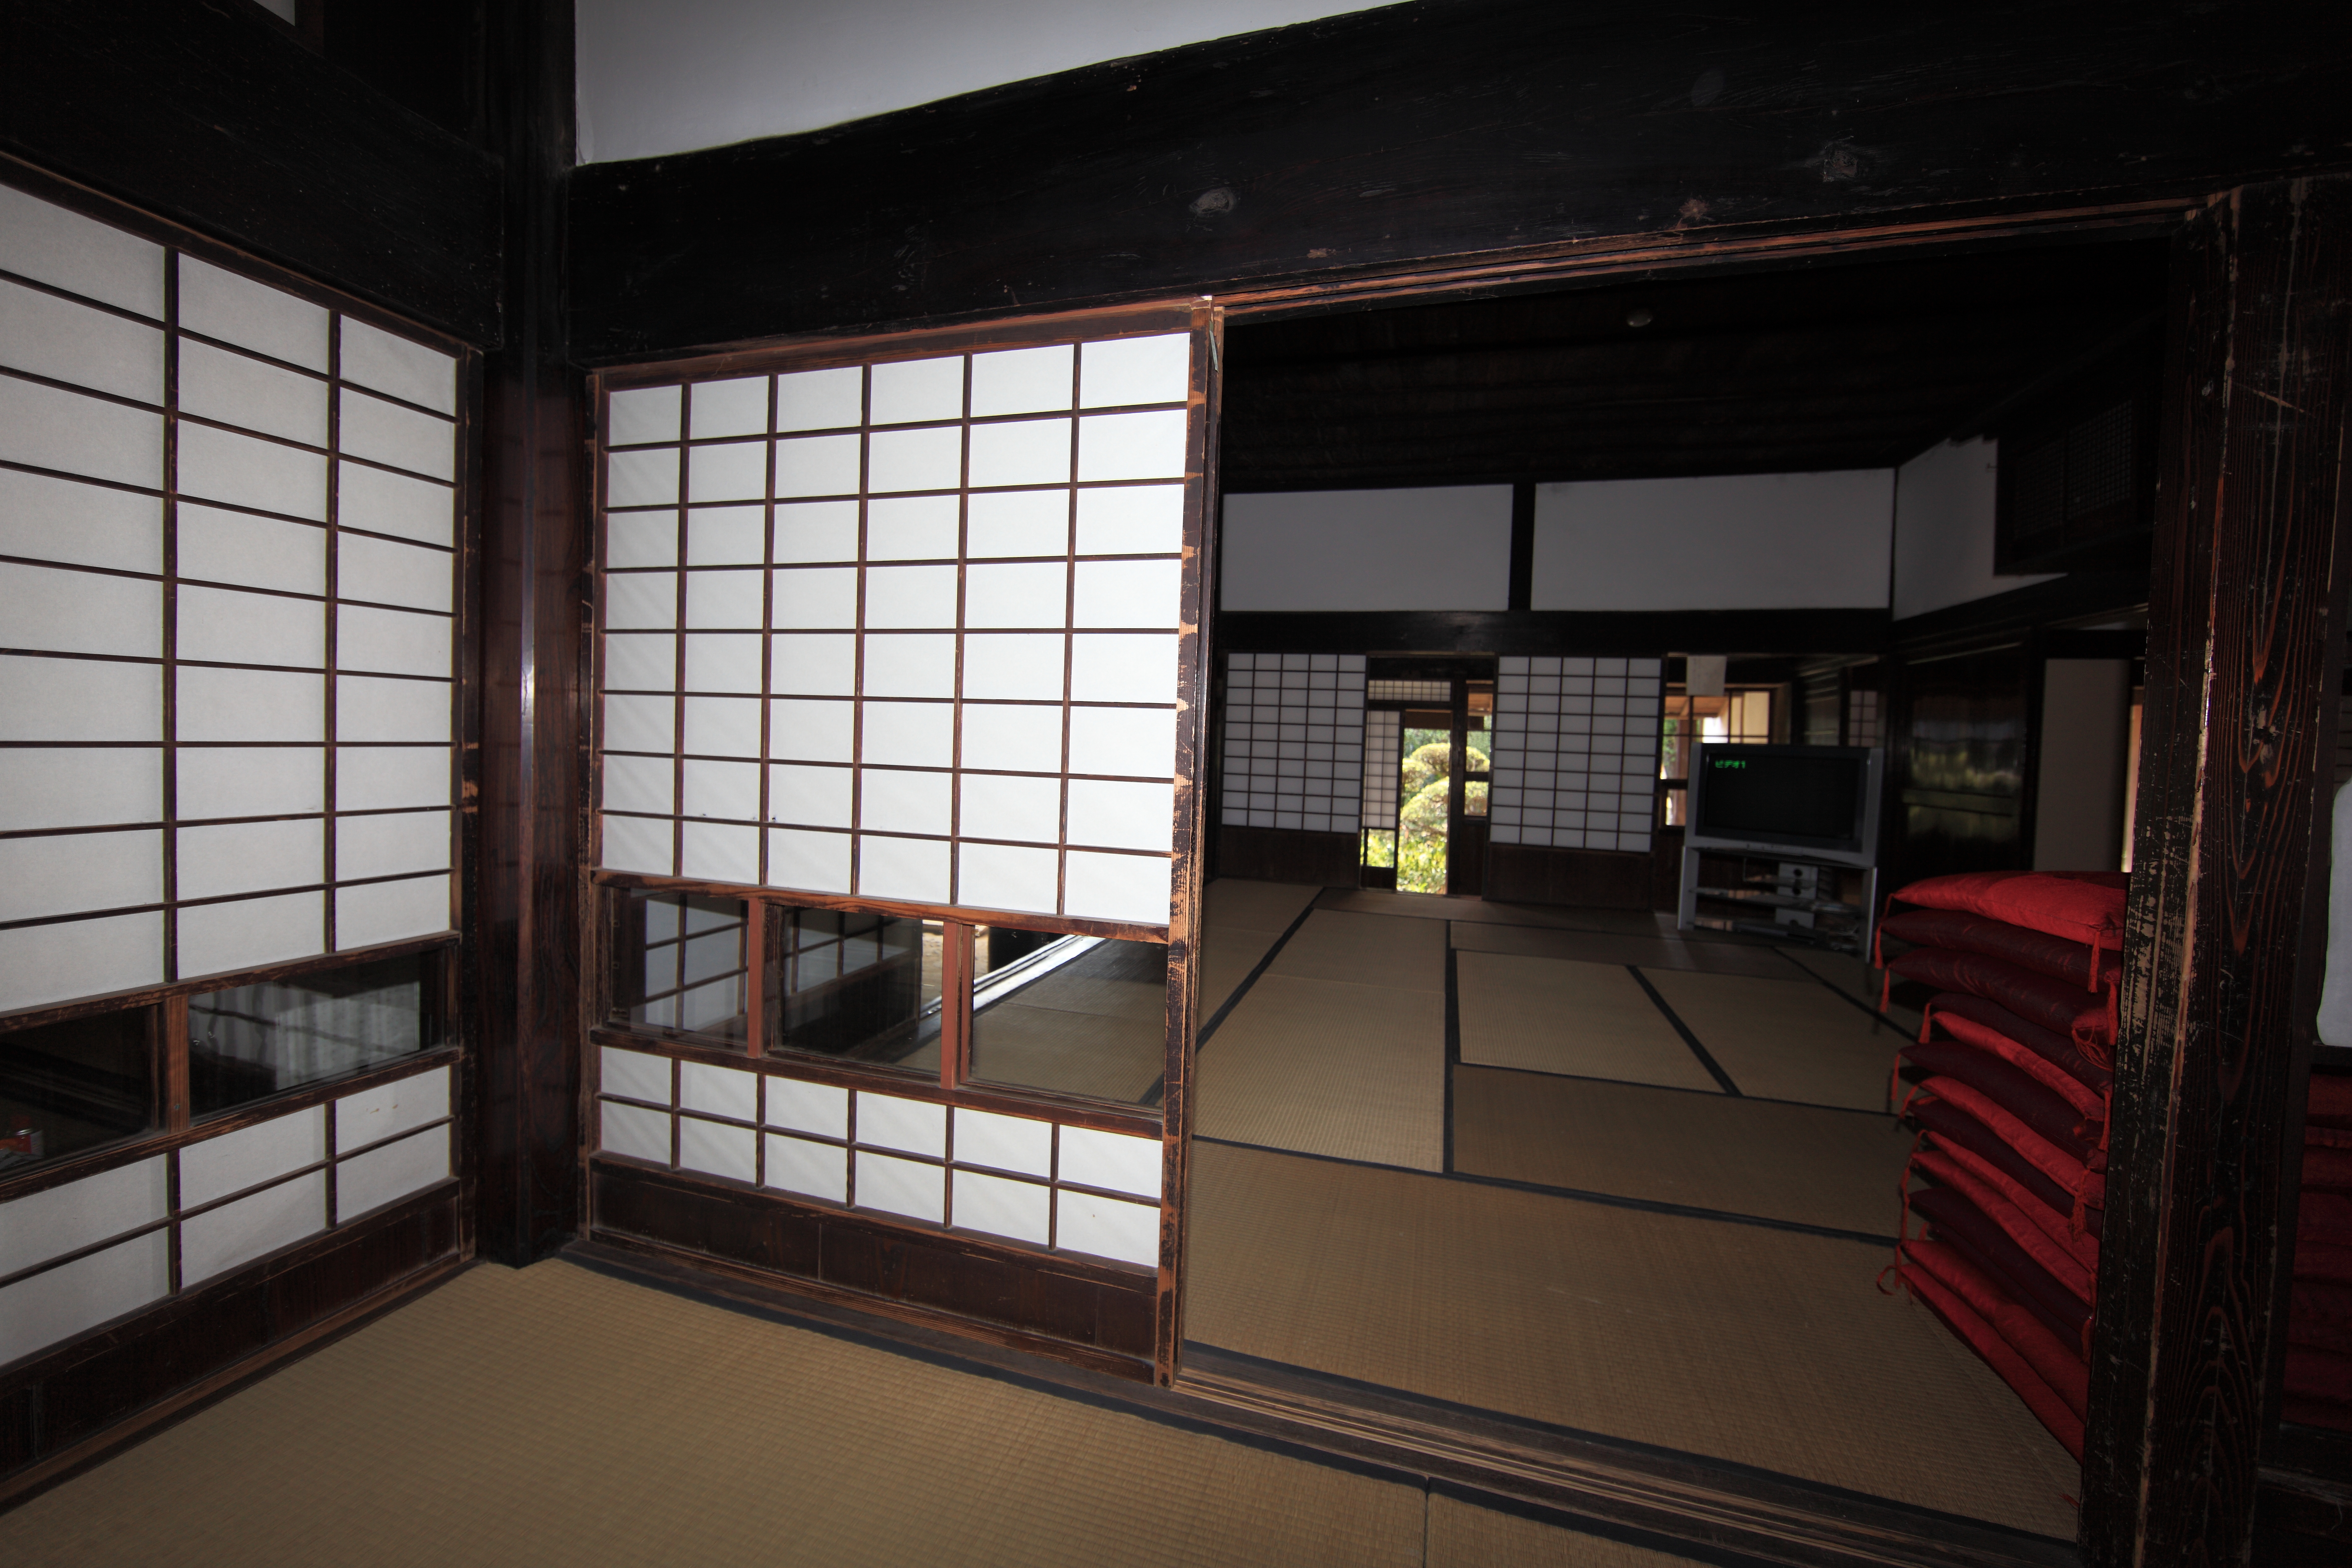
house, interior, home, high, loft, property, living room, room, interior design, family, design, japanese, 5d, style, hires, markii, traditional, hi, res, resolution, ibaraki, toride, someno, window covering